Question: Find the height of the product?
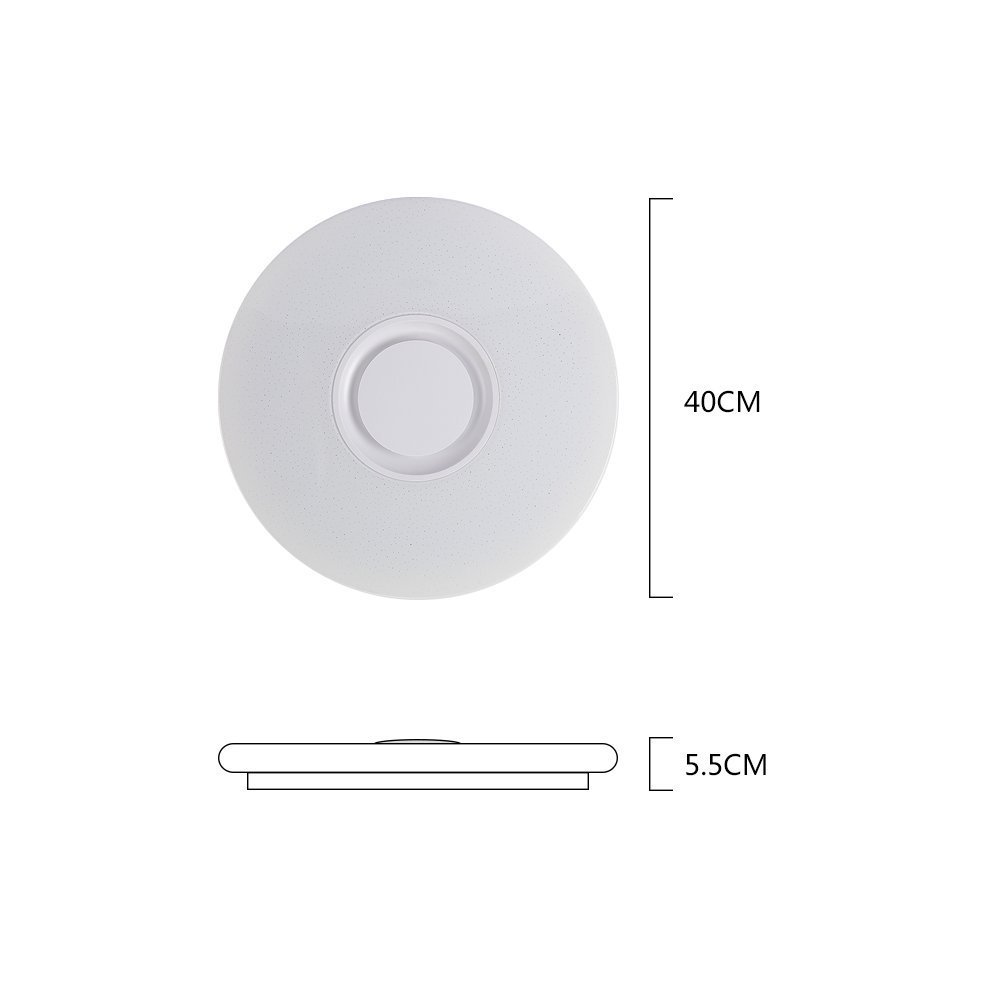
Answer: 40.0 centimetre